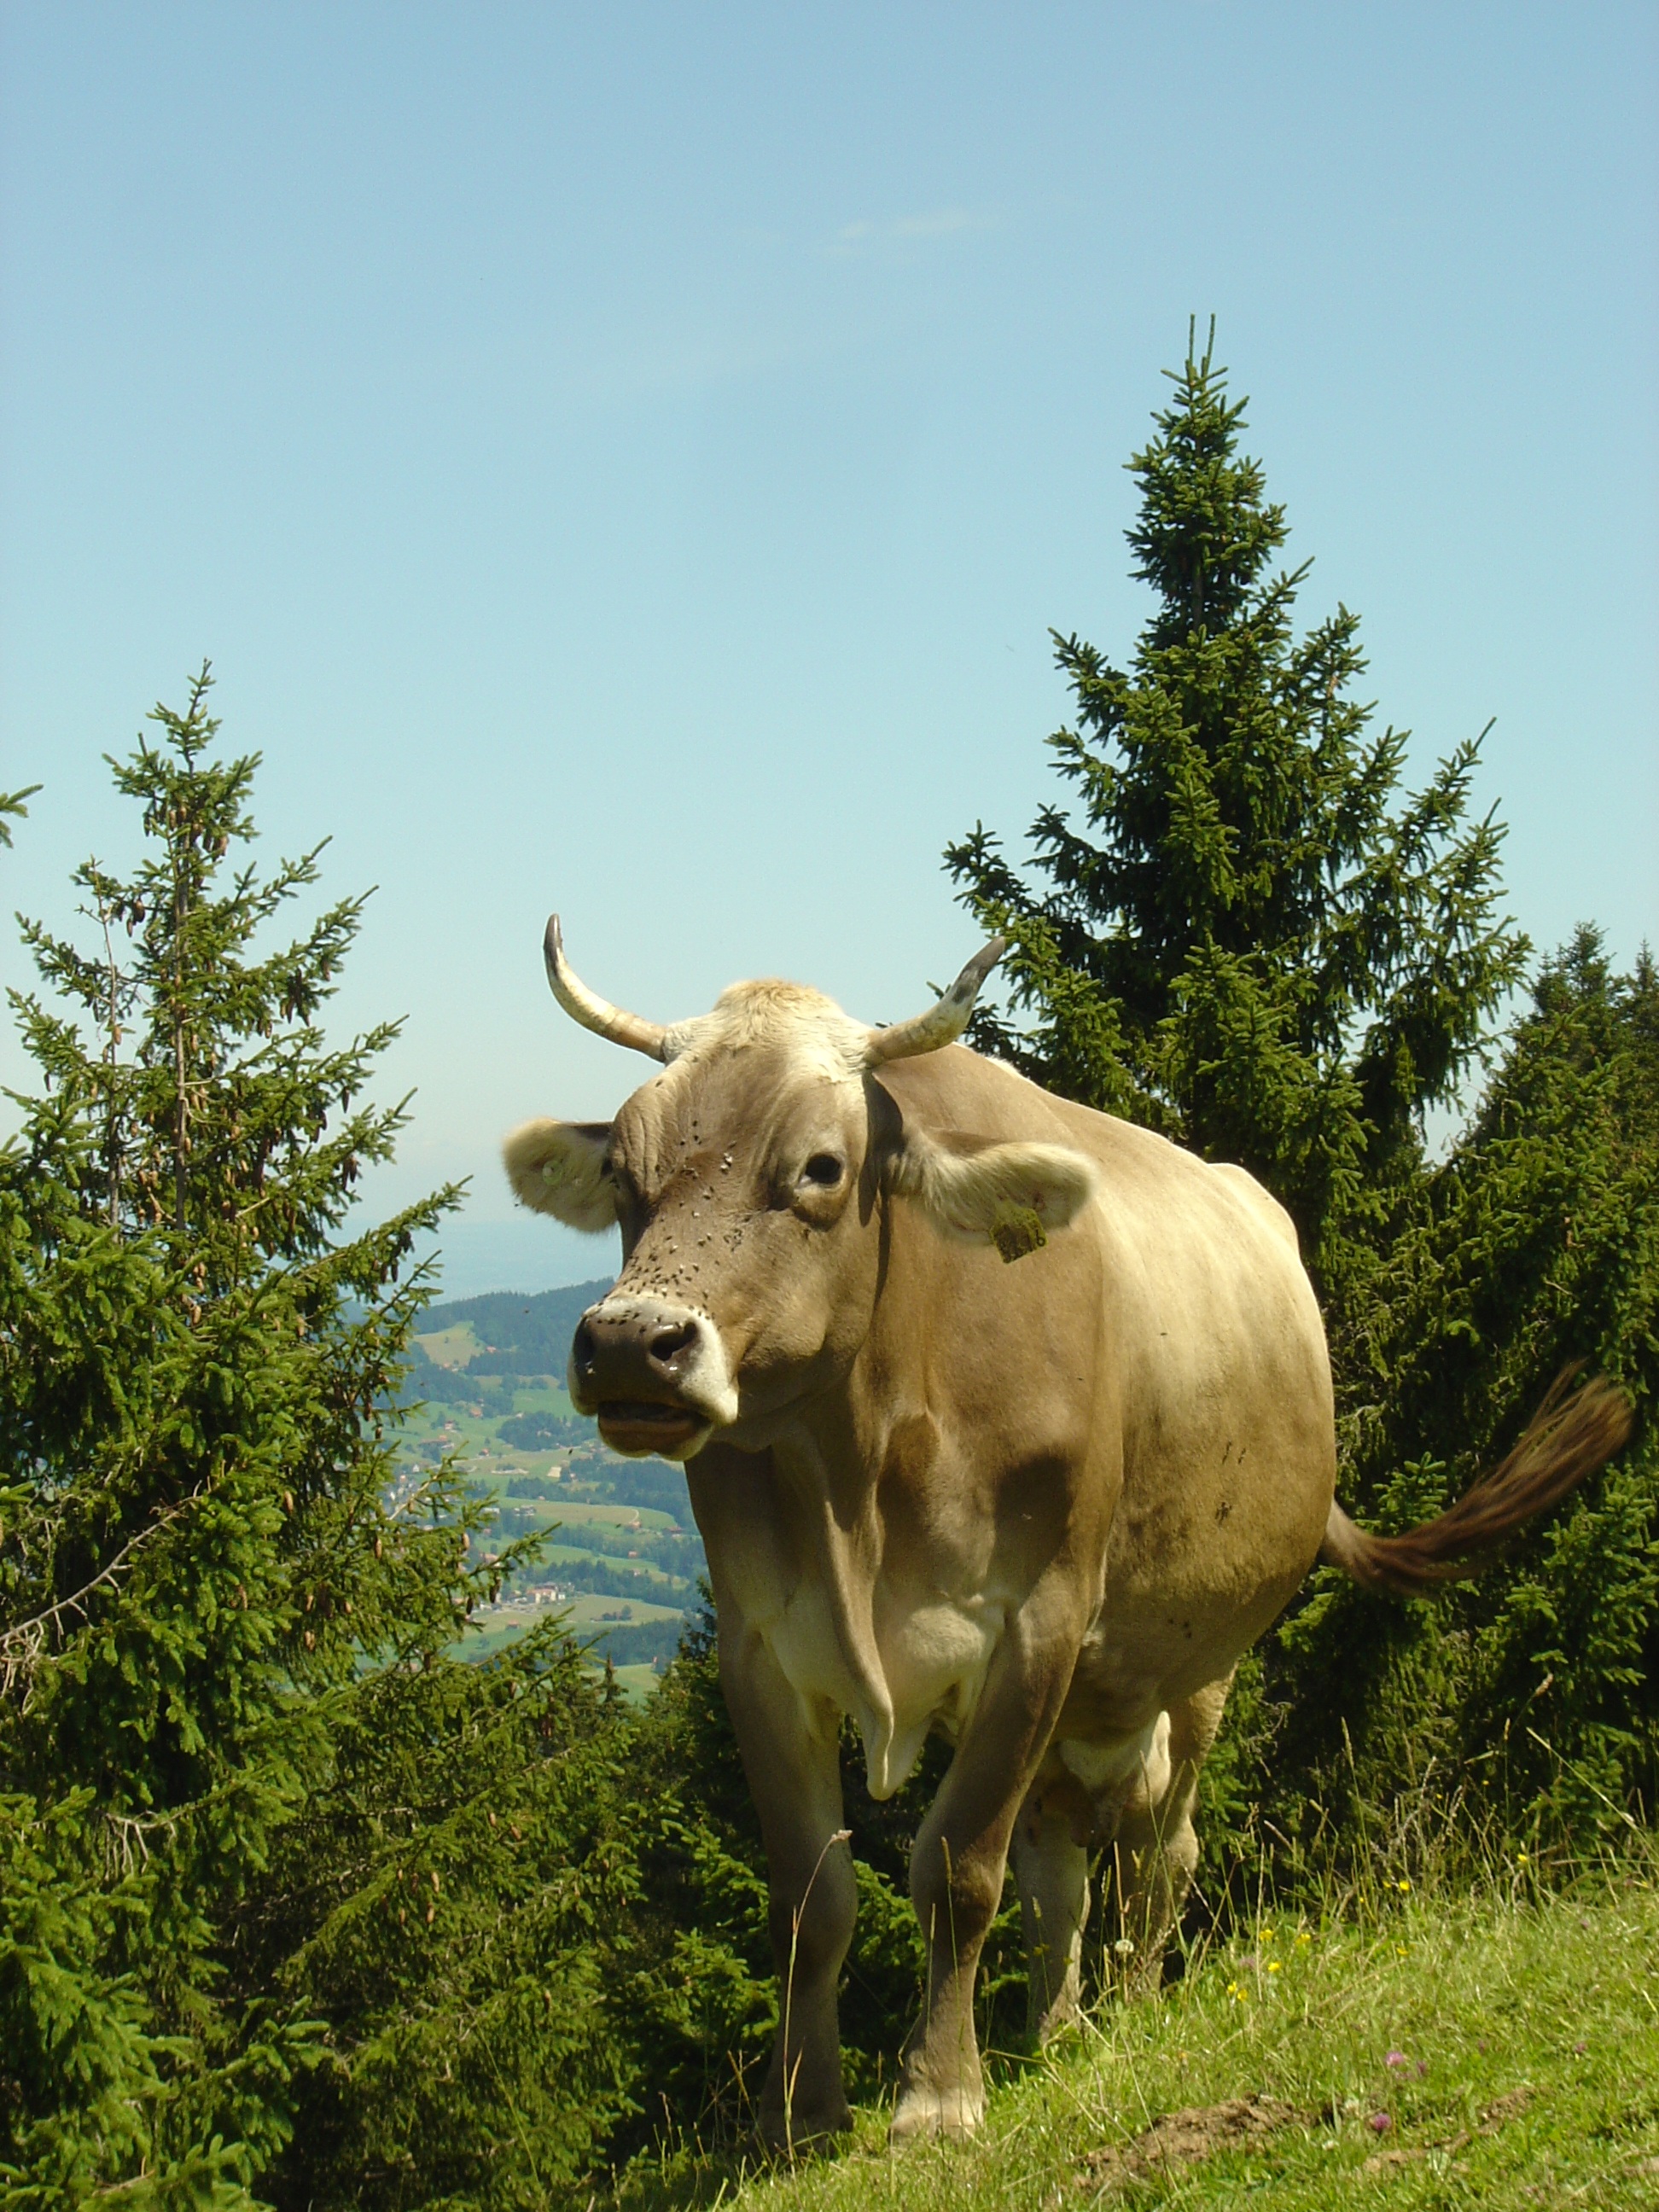
grass, trail, meadow, flower, wildlife, horn, cow, pasture, grazing, mammal, fauna, bull, mountains, switzerland, alm, ox, rural area, cattle like mammal, texas longhorn